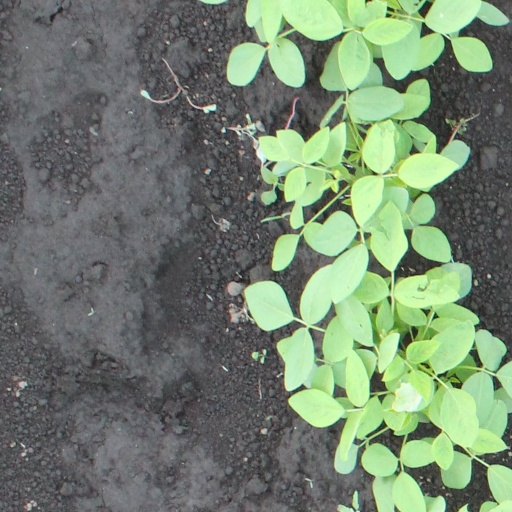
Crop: soybean